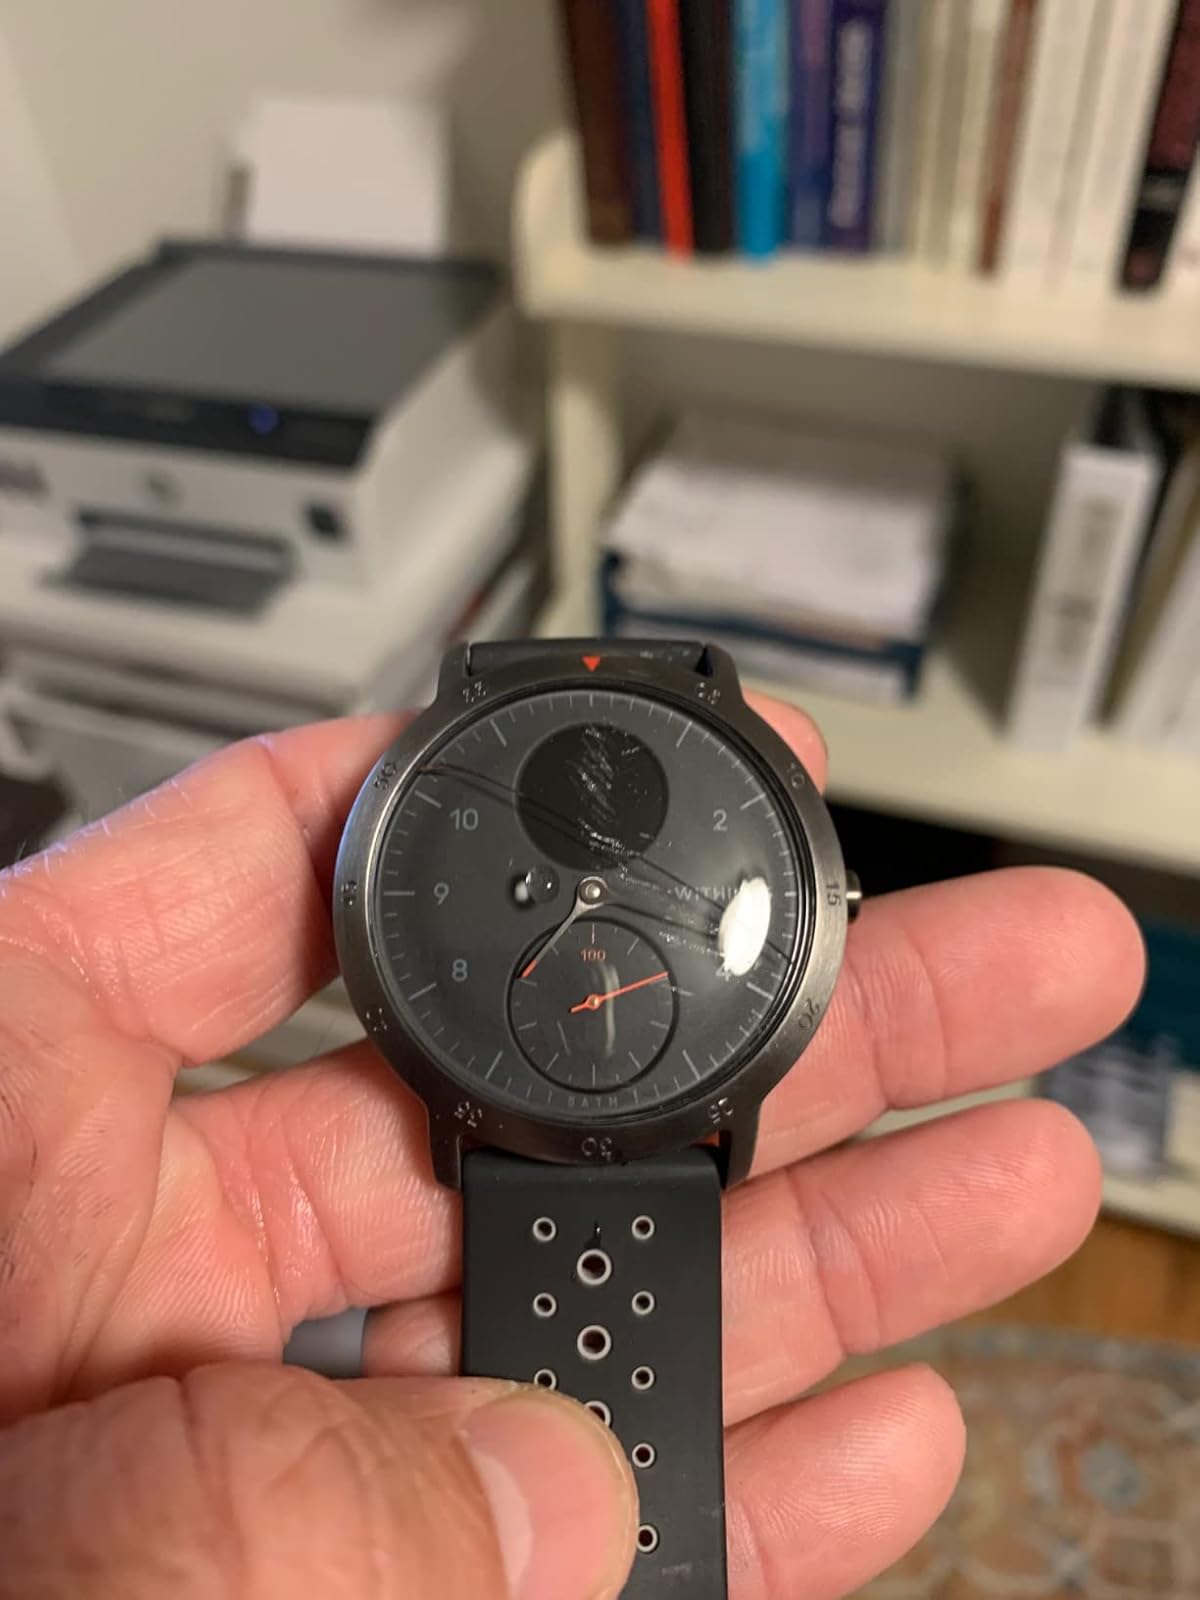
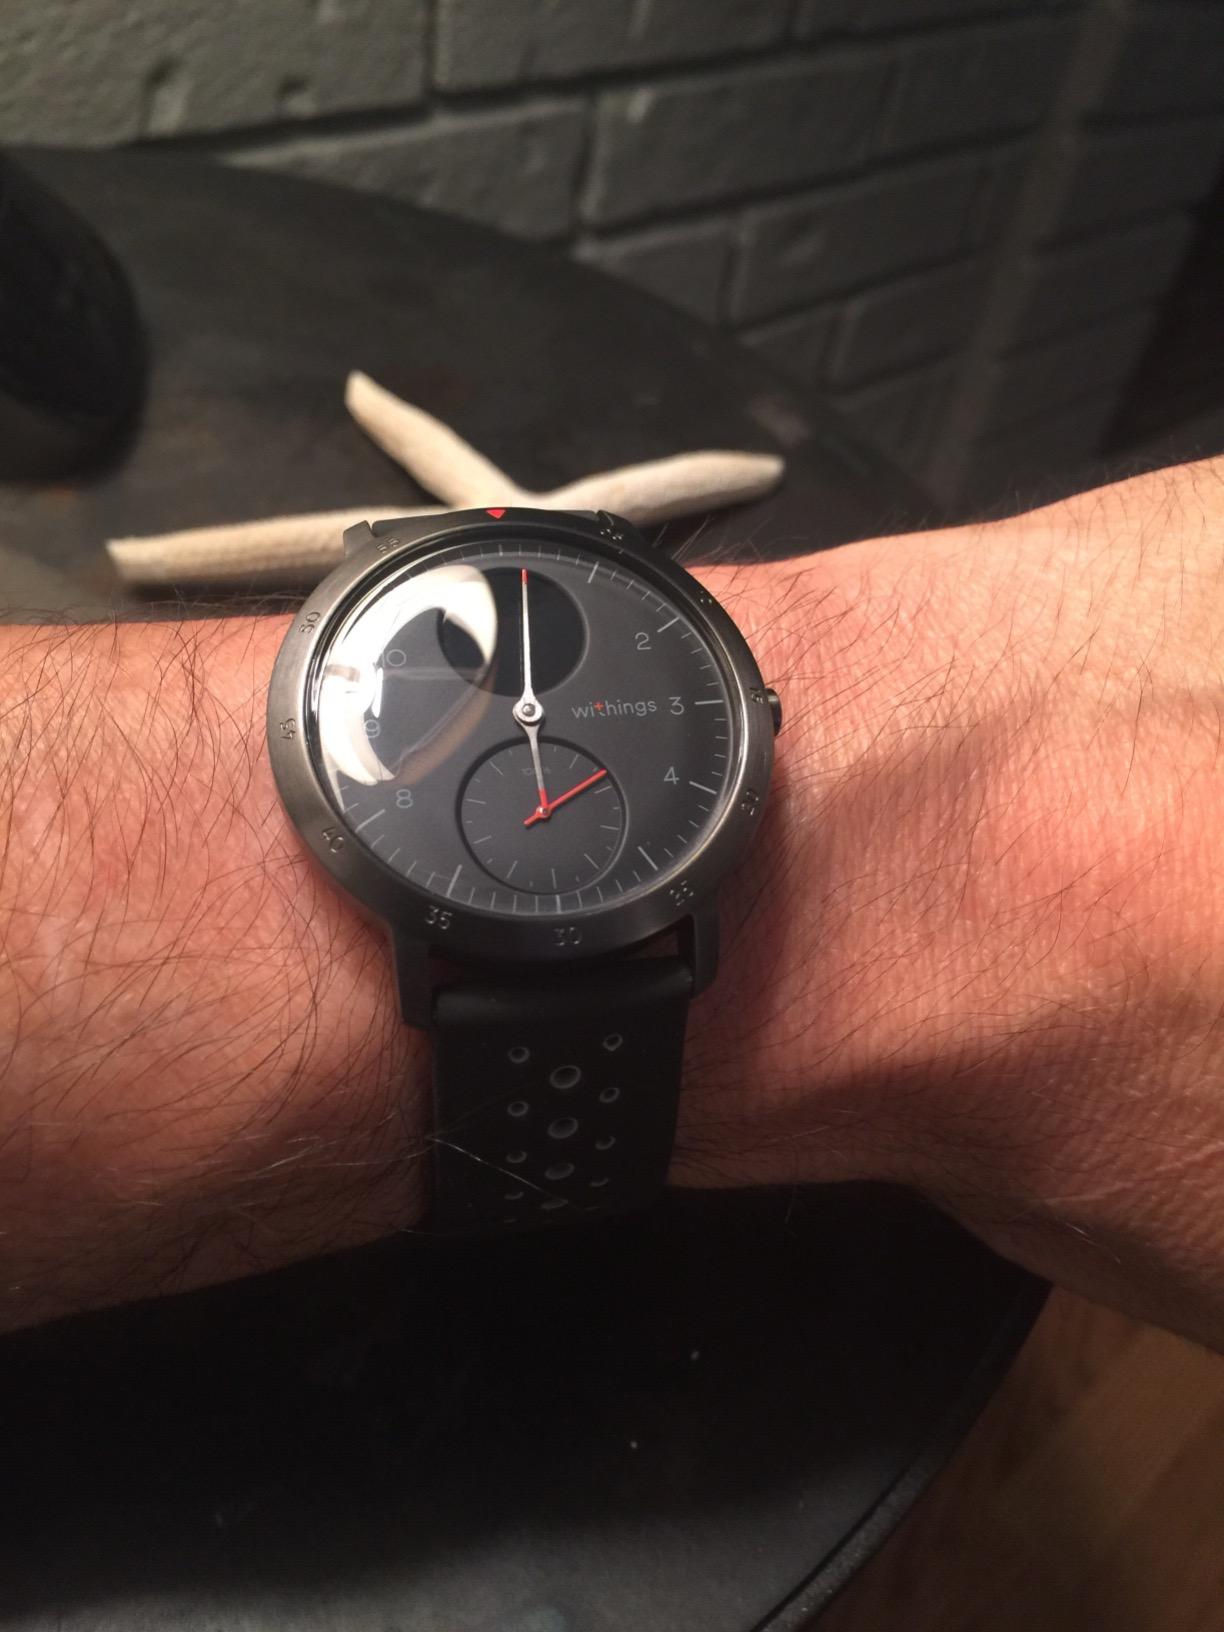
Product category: smartwatch
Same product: yes